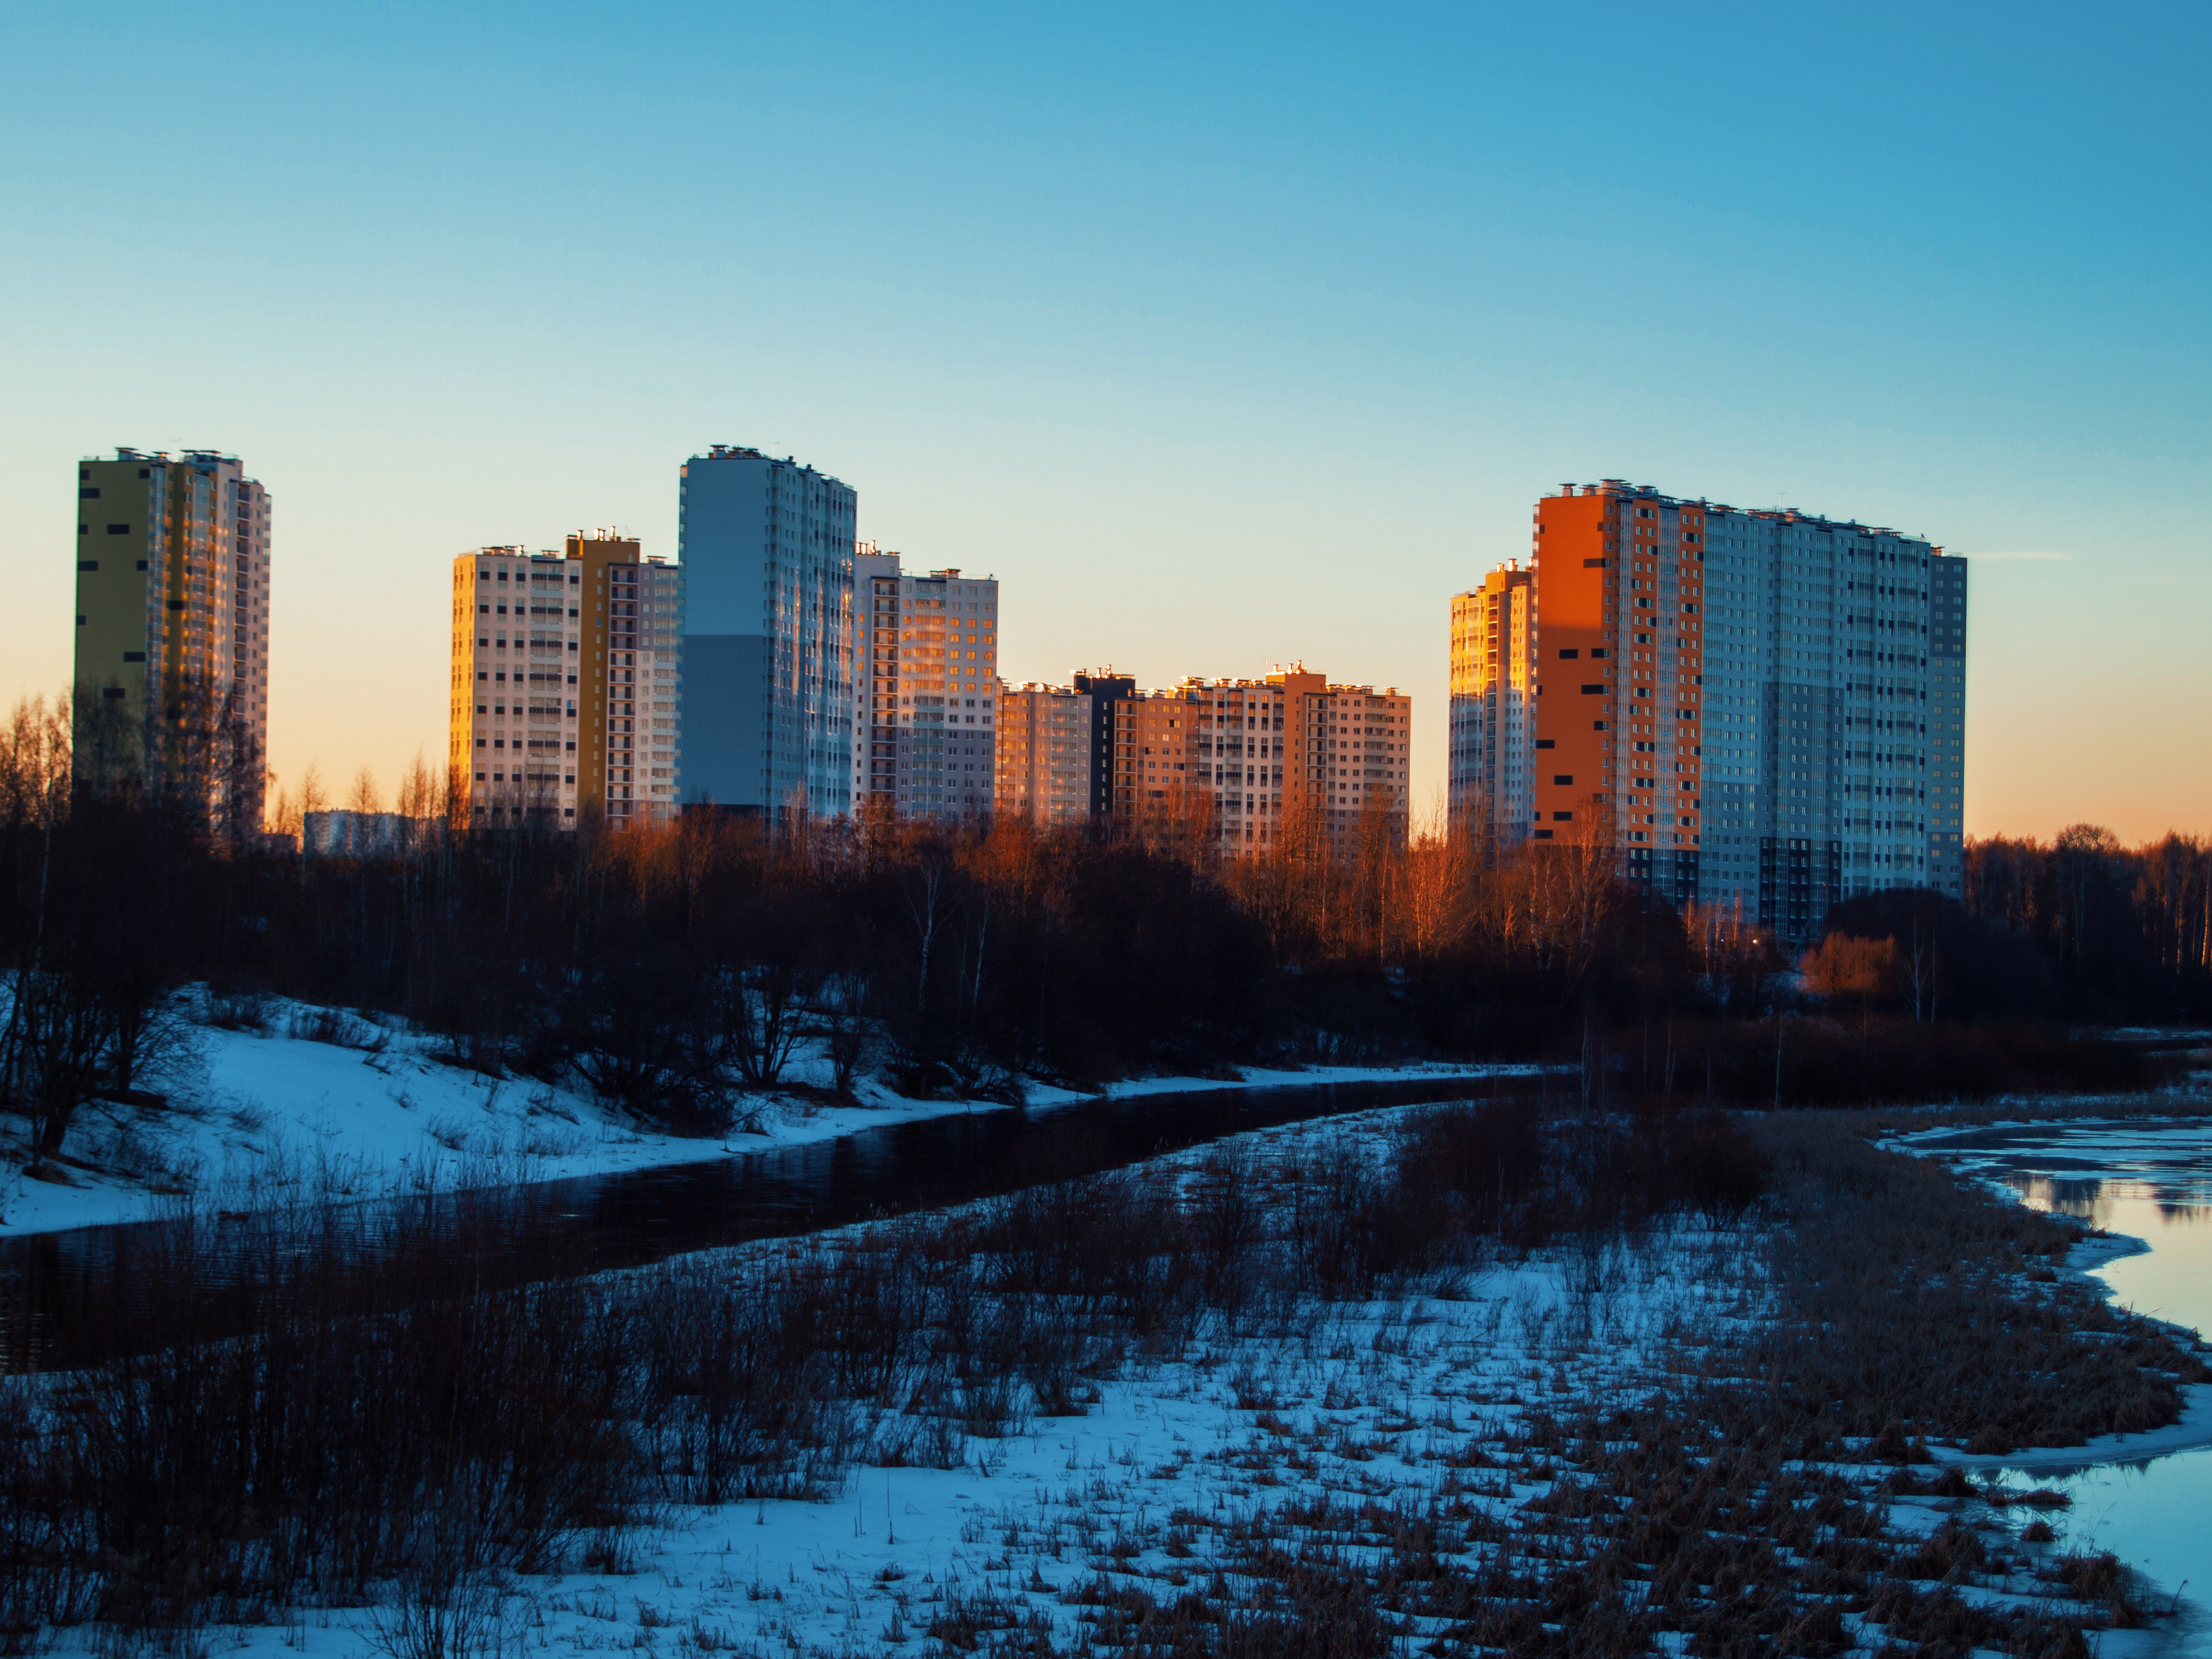
images, sky, water, building, skyscraper, plant, blue, cloud, snow, natural landscape, dusk, tree, tower block, cityscape, horizon, landscape, residential area, metropolis, freezing, real estate, landmark, metropolitan area, city, condominium, window, house, winter, urban design, mixed use, downtown, reflection, evening, apartment, dawn, night, suburb, skyline, sunrise, channel, lake, precipitation, commercial building, reservoir, afterglow, frost, sunset, corporate headquarters